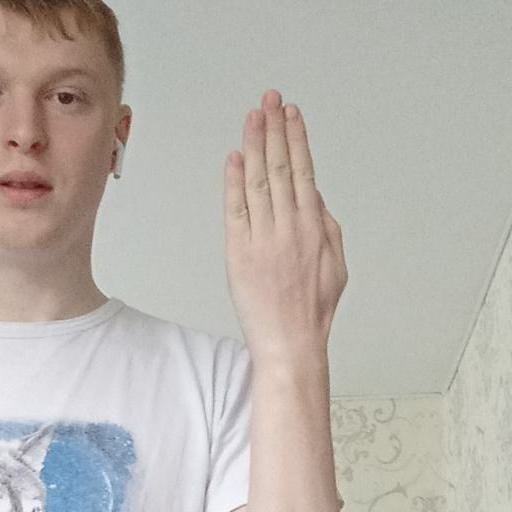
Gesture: stop_inverted